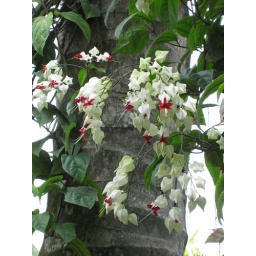
de red heart protected by yellow petals